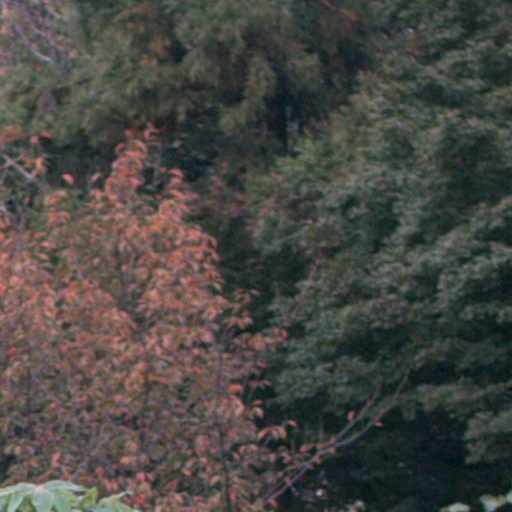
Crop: cassava